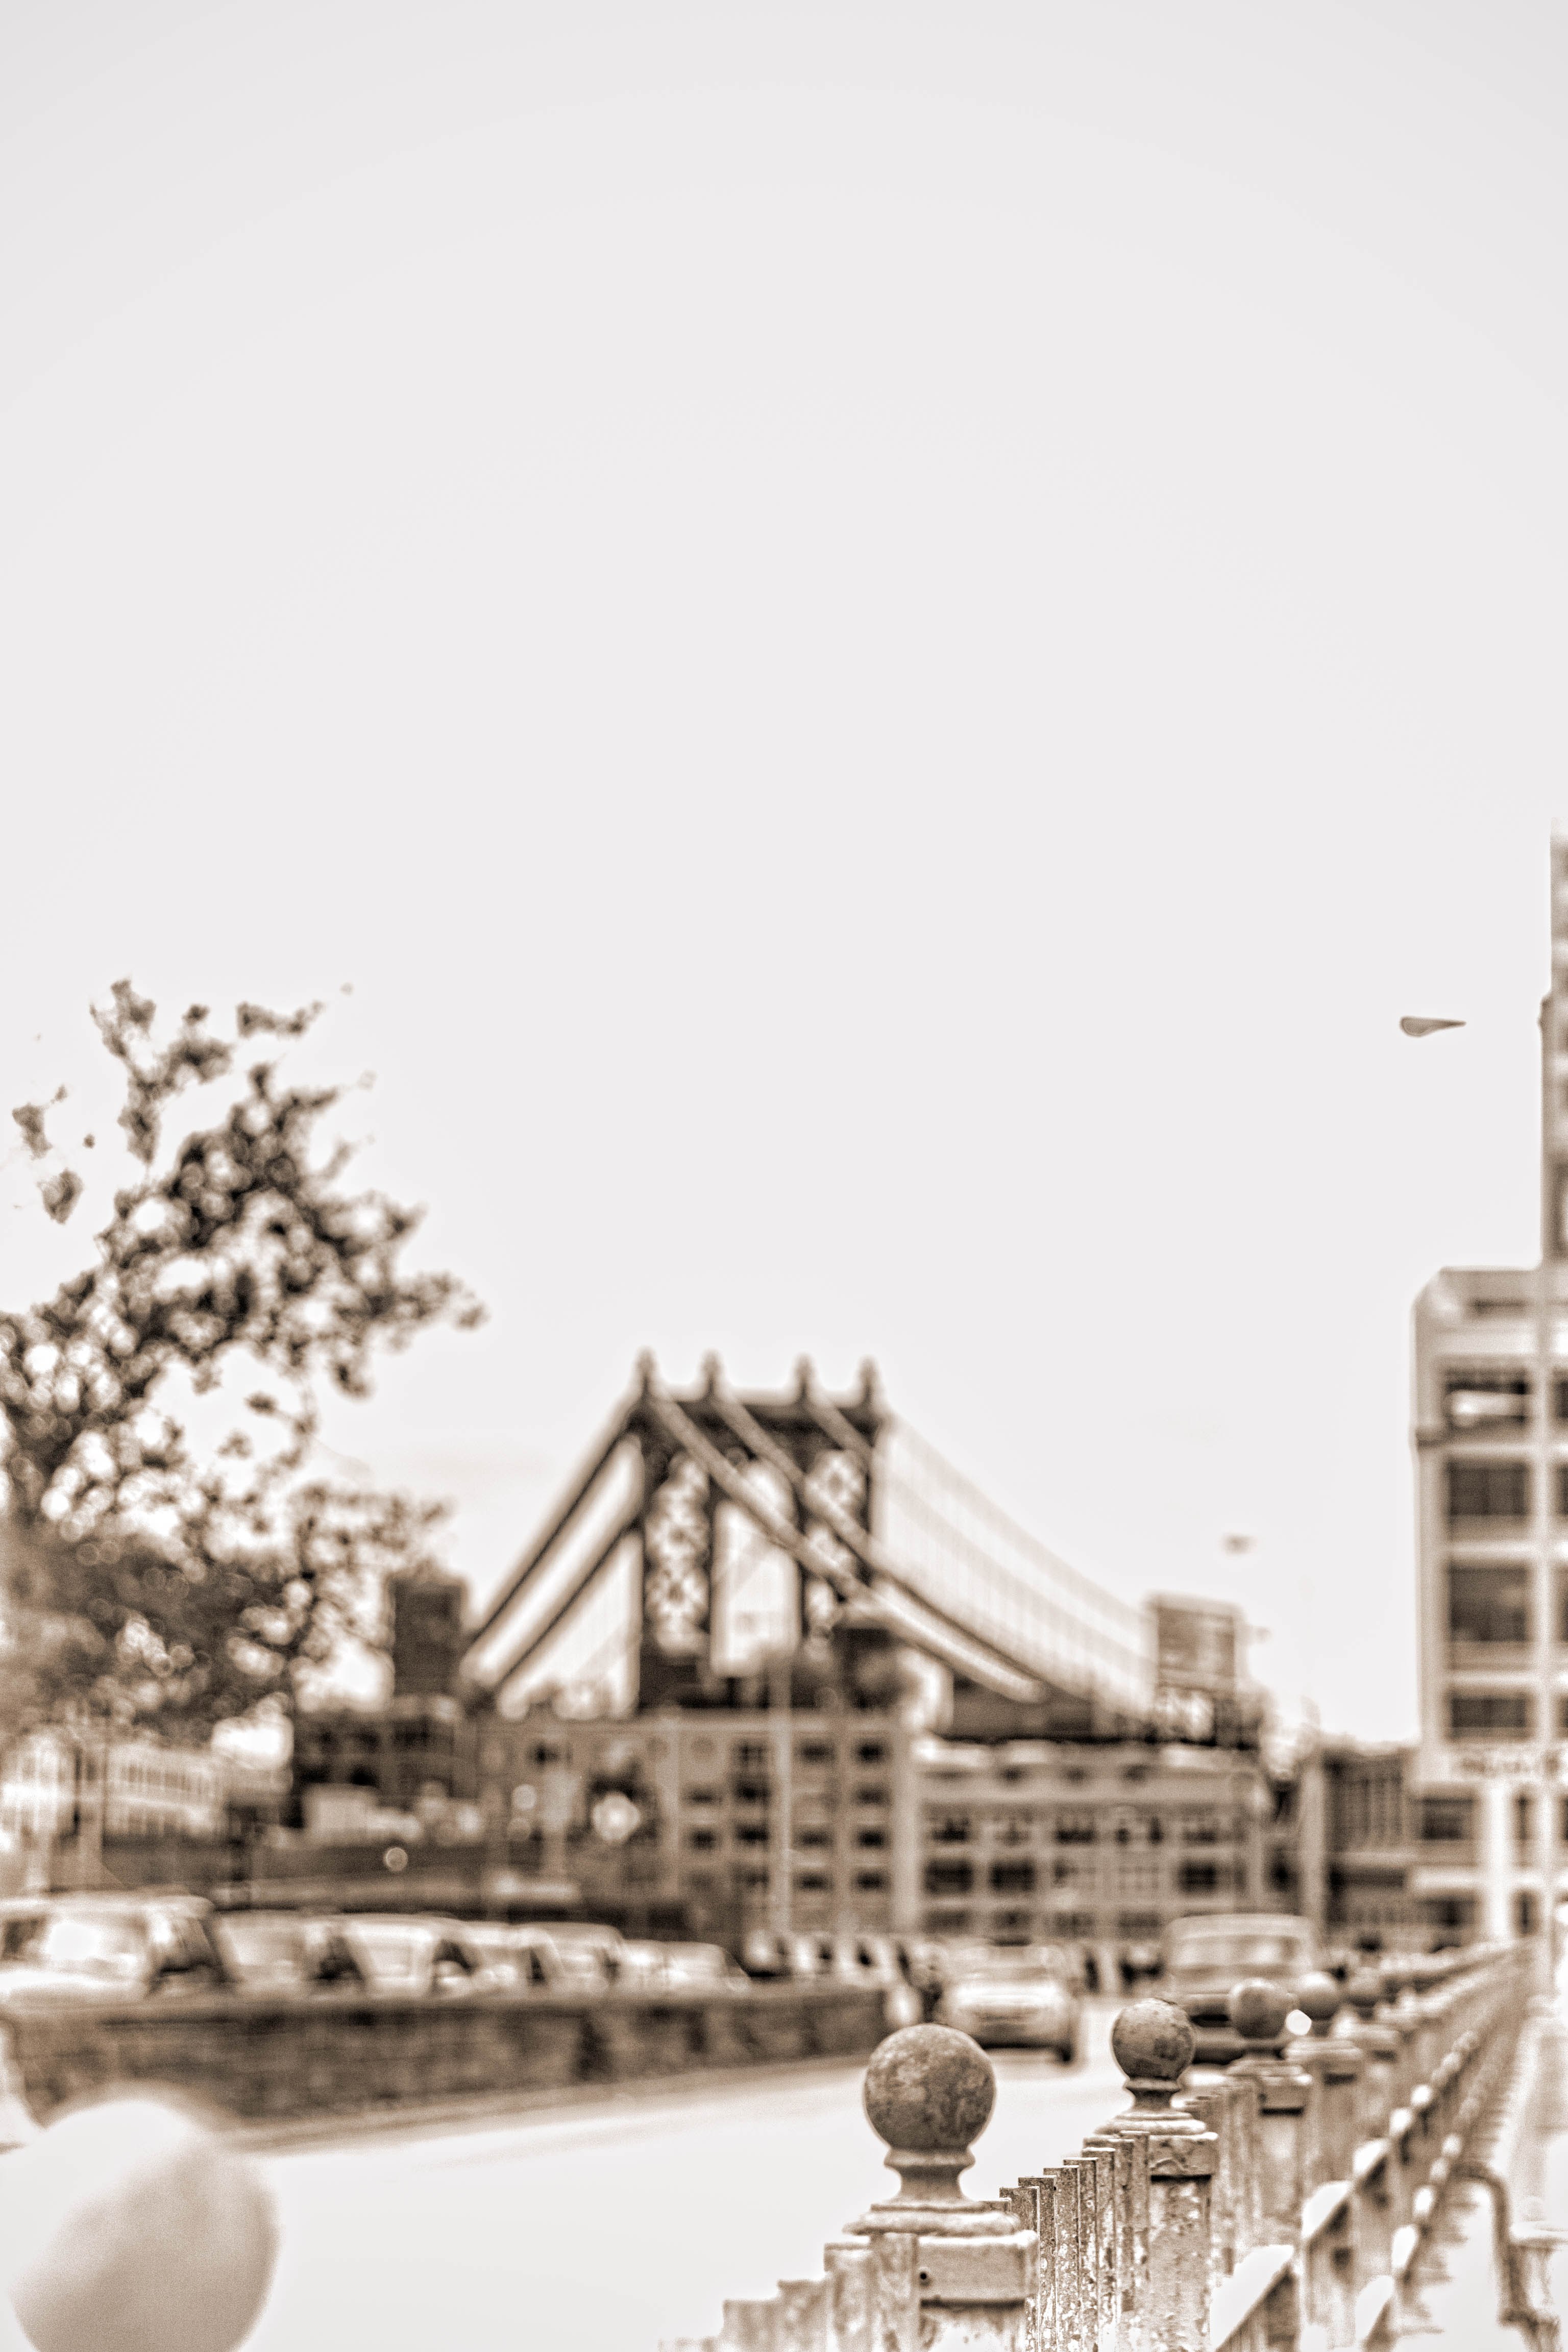
white, bridge, photography, flower, cityscape, brooklyn, blackandwhite, newyork, brooklynbridge, photograph